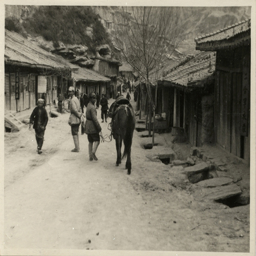
people in  boots holding their horses on the street
A group of people walking down a street next to buildings.
A man leads a horse down a dirt path between older buildings as others pass by.
People walking on a snowy road in a village
An old western town with people and horses.